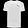
Label: T - shirt / top